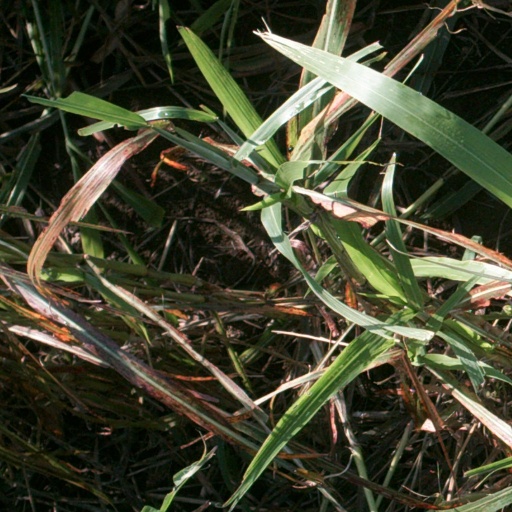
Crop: sorghum